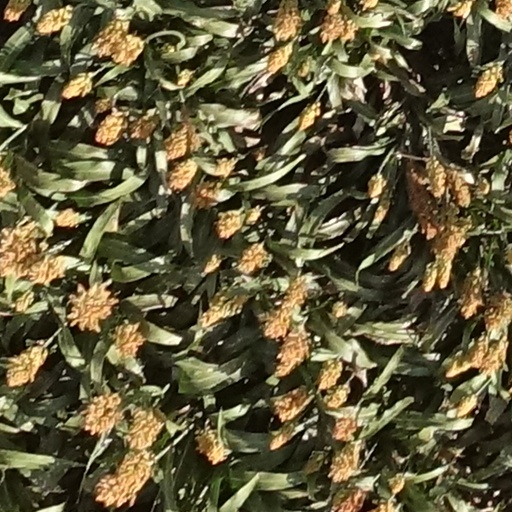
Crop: sorghum